Rocketplane XP

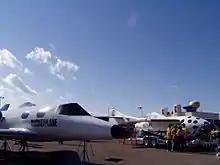
A Mockup of the Rocketplane XP alongside SpaceshipOne

As envisioned, the Rocketplane XP would carry a pilot and five passengers on a flight profile from a runway using jet engines like a conventional aircraft. It would then climb to about 12 km (40,000 feet). At this point, a reusable rocket engine would power the XP on a suborbital trajectory reaching altitudes of over after burnout. The XP was to then reenter Earth's atmosphere and land at the same spaceport under conventional jet power. The relatively low speeds involved meant that heat shielding was not a major concern. The XP was expected to operate from the Clinton-Sherman Industrial Airpark near Burns Flat, Oklahoma.